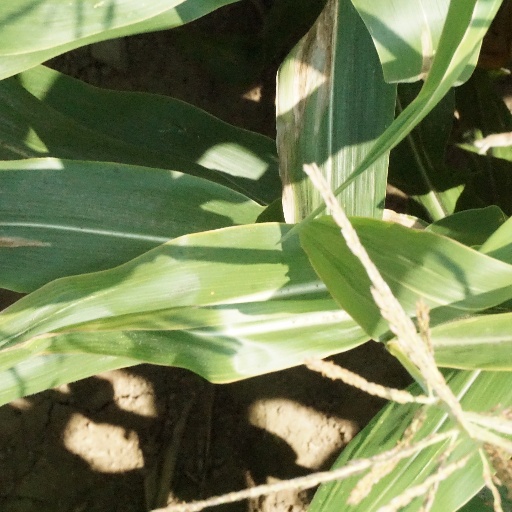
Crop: maize; corn